Mao Asada

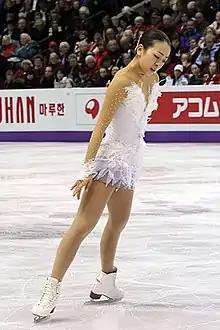
Asada performing her free skate to Swan Lake at the 2013 World Championships.

Asada began the 2012–13 season at the Japan Open, performing to Swan Lake. She won gold at her two Grand Prix events, the 2012 Cup of China and the 2012 NHK Trophy, qualifying her to the 2012–13 Grand Prix Final. Seven years after her triumph in Torino (Italy), and three years after her victory in Goyang City (Korea), Asada won her third title at the Grand Prix Final in Sochi (Russia), placing first in both the short program and free skating. Asada won her sixth national title at the 2012–13 Japan Championships.